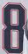
Number: 8